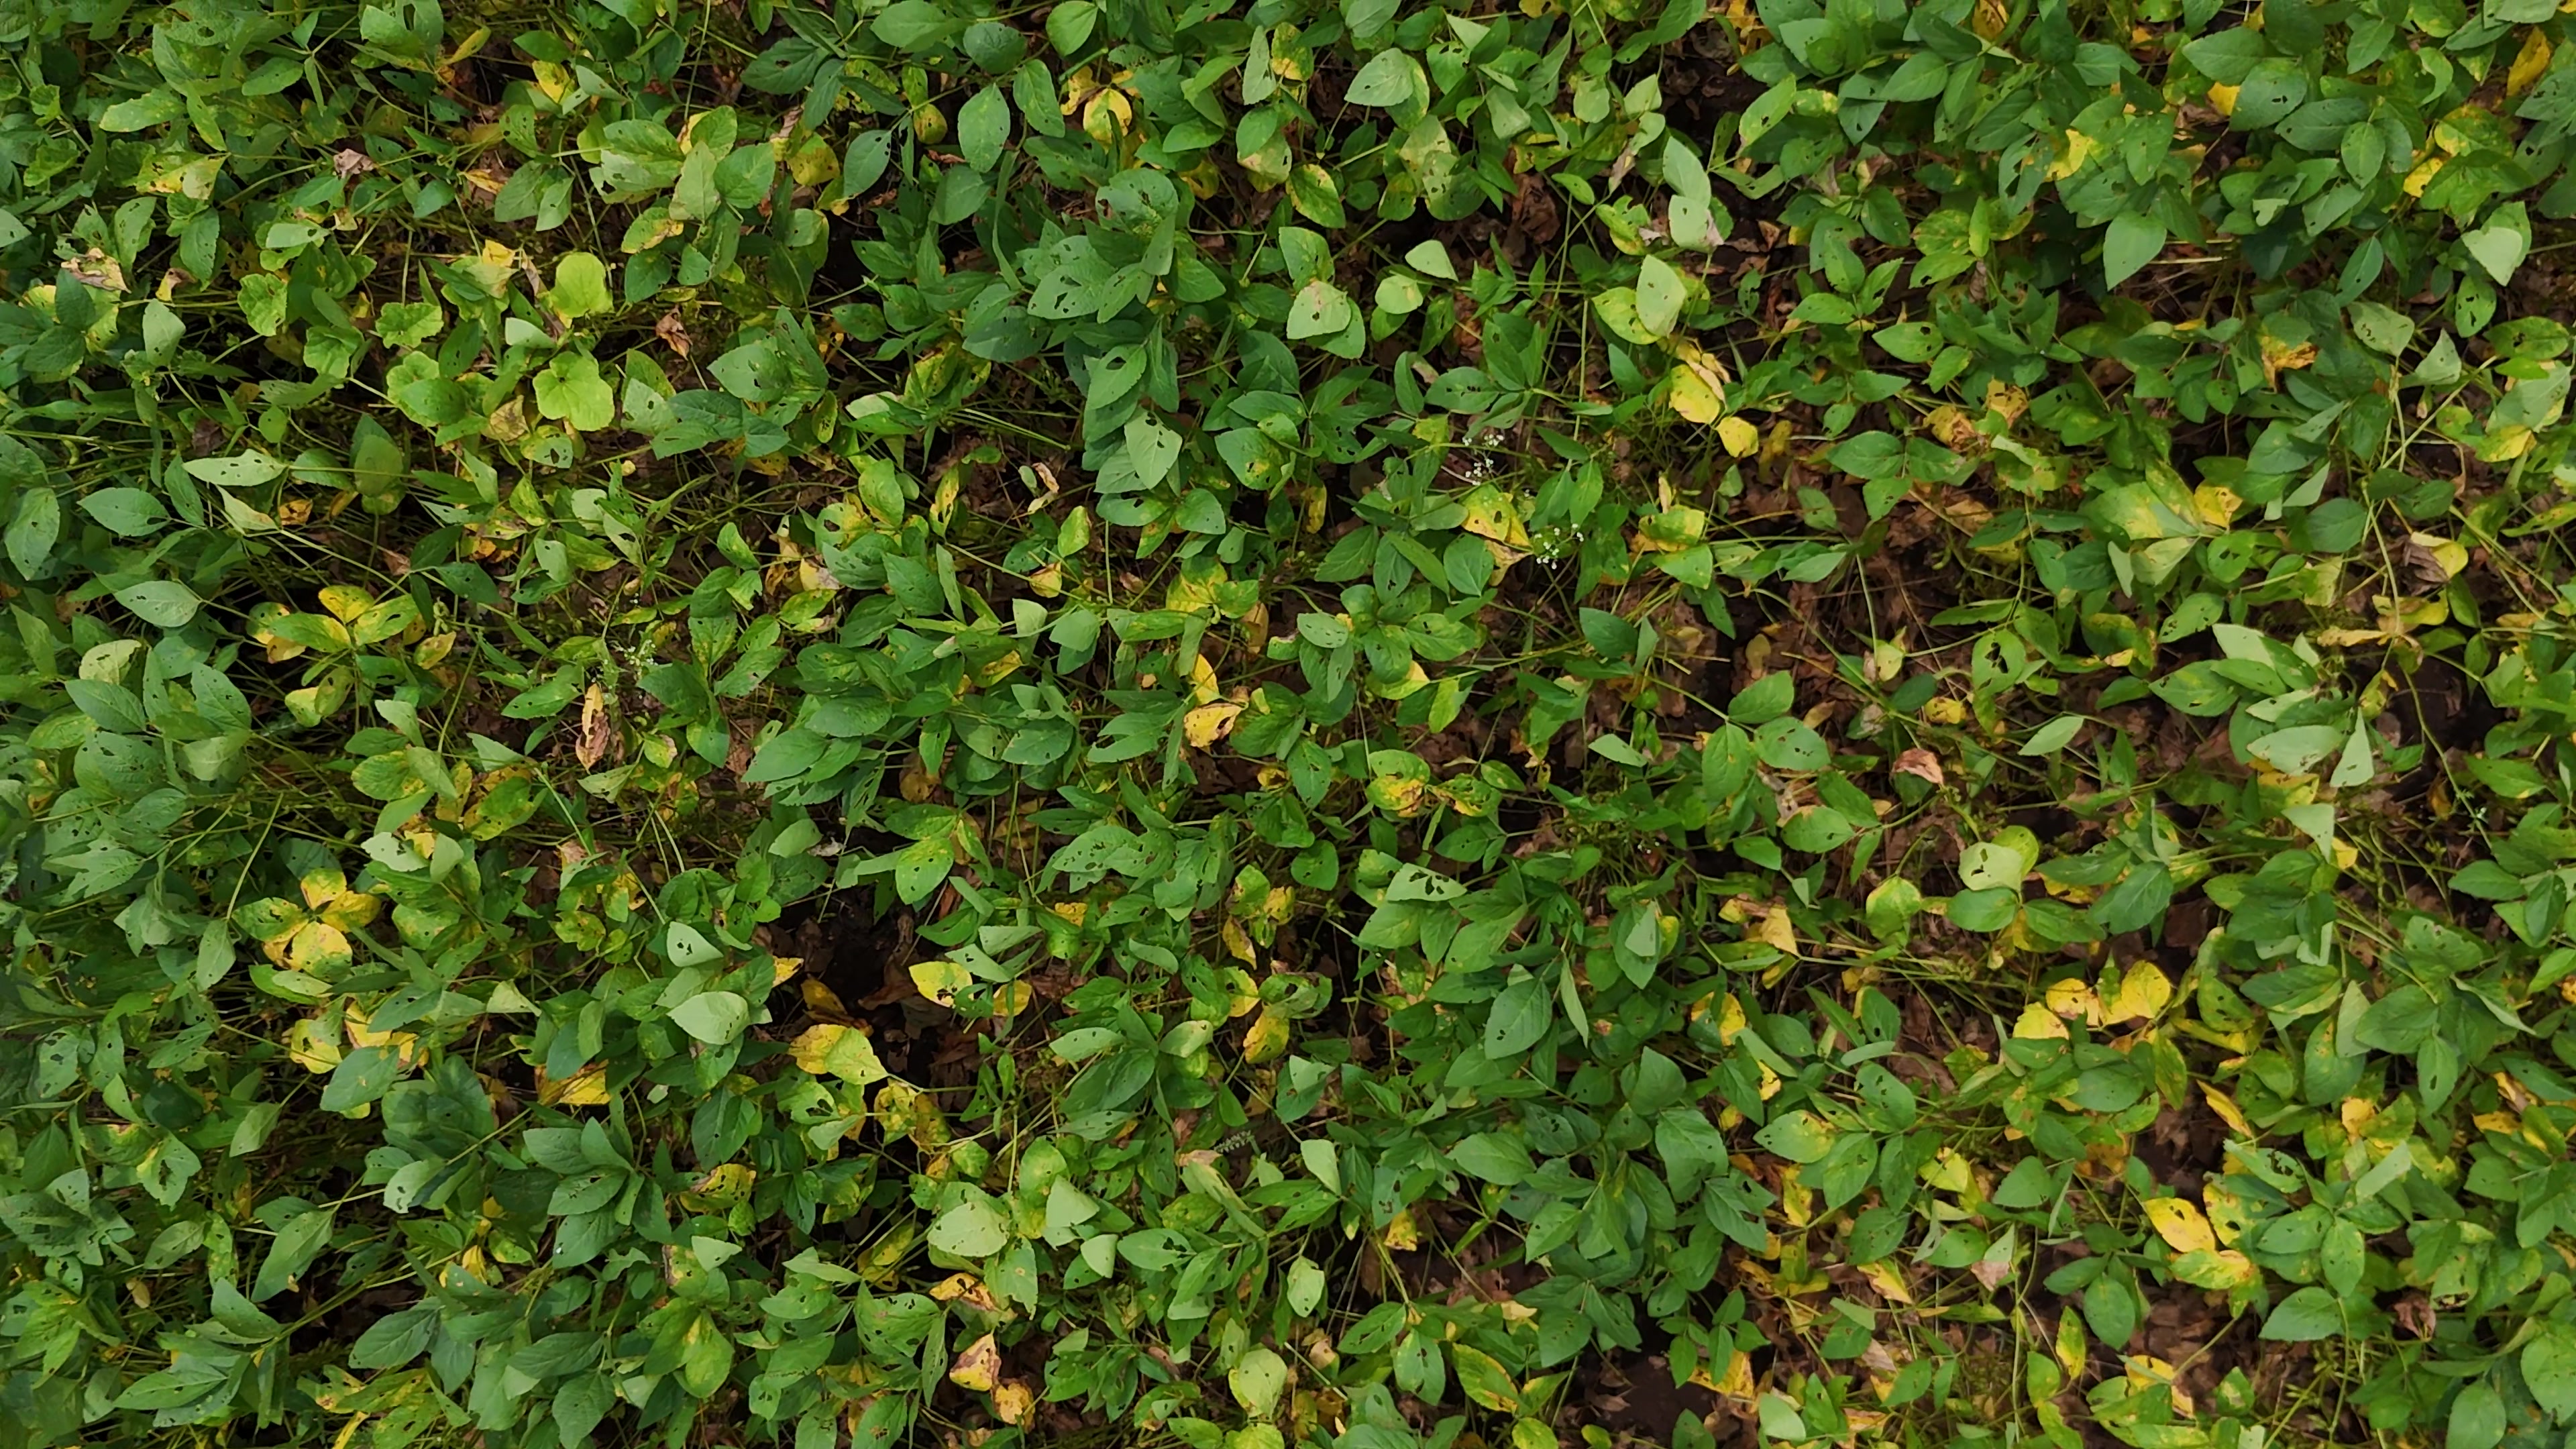
Label: Rust